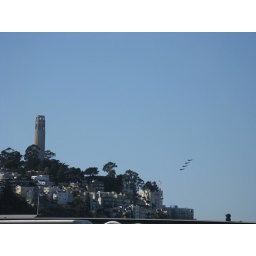
flying under coit tower